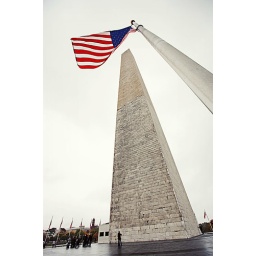
Washington monument arises strongly in the cloudy sky -)